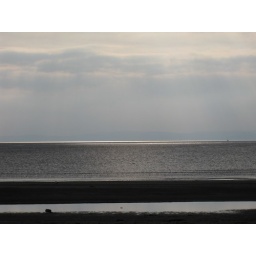
playing around with the new cannon ixus  this was a glint of light on the water when i was down the beach